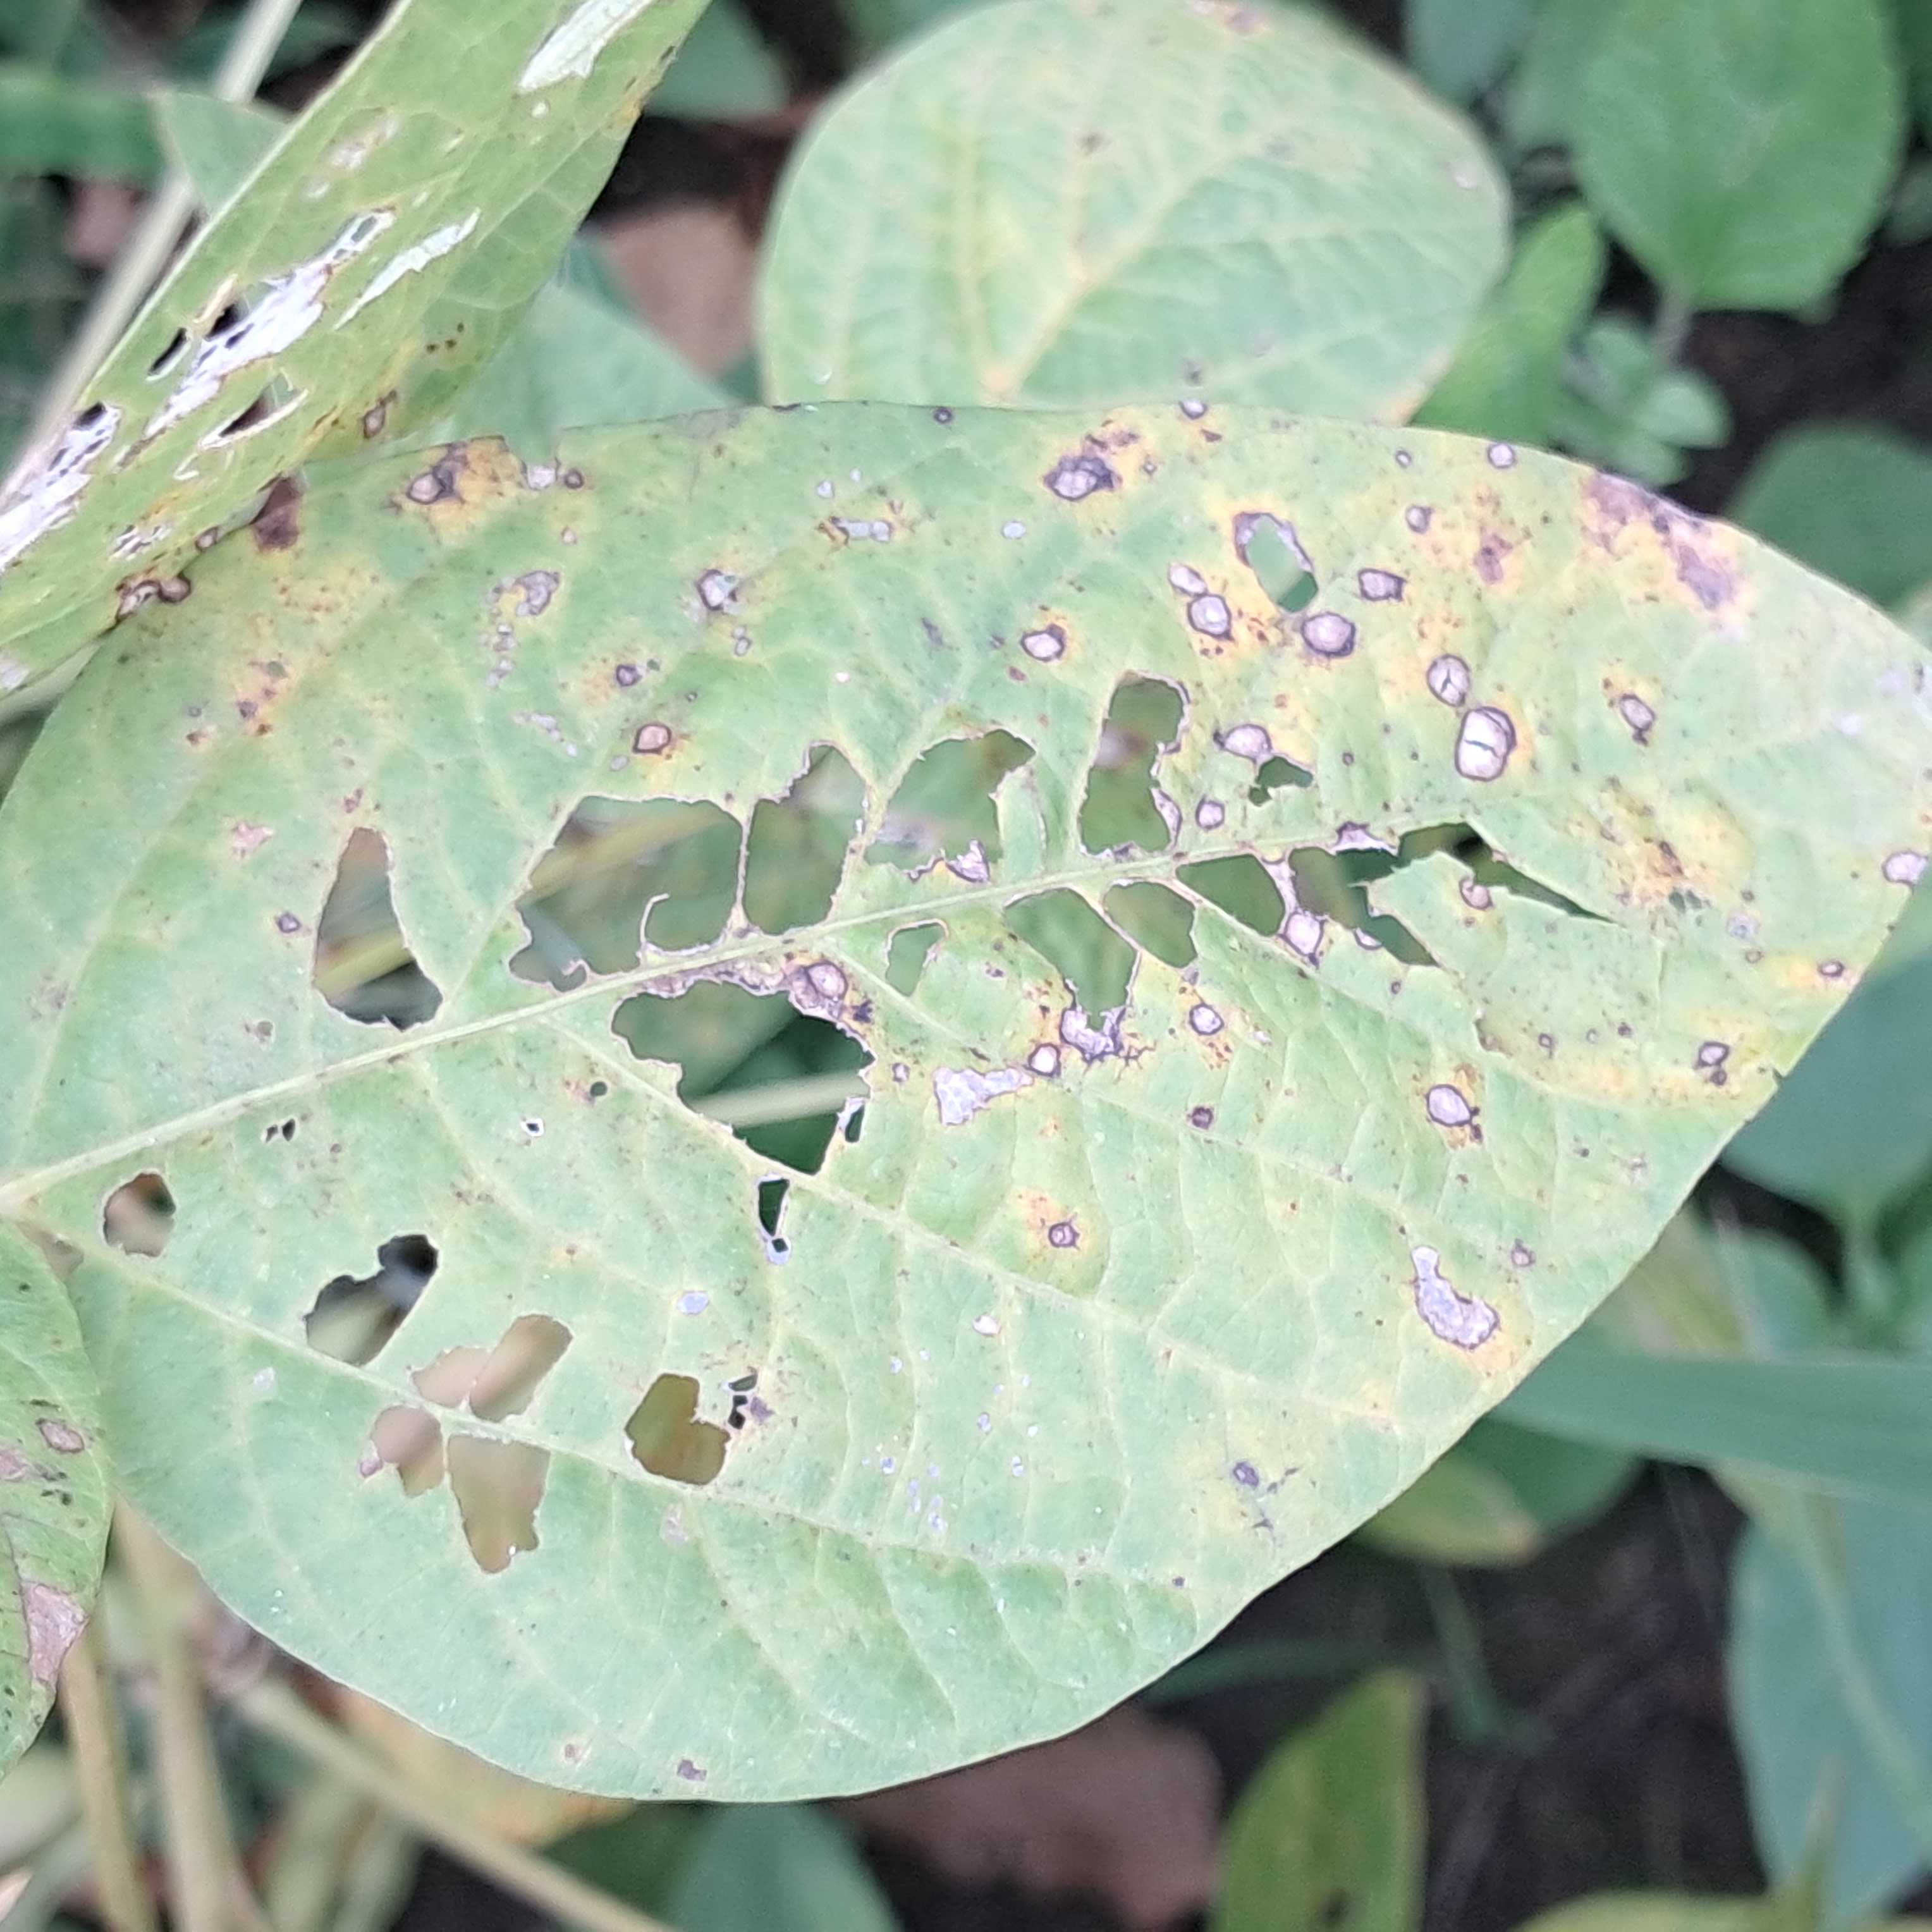
Label: Caterpillar_Semilooper_Pest